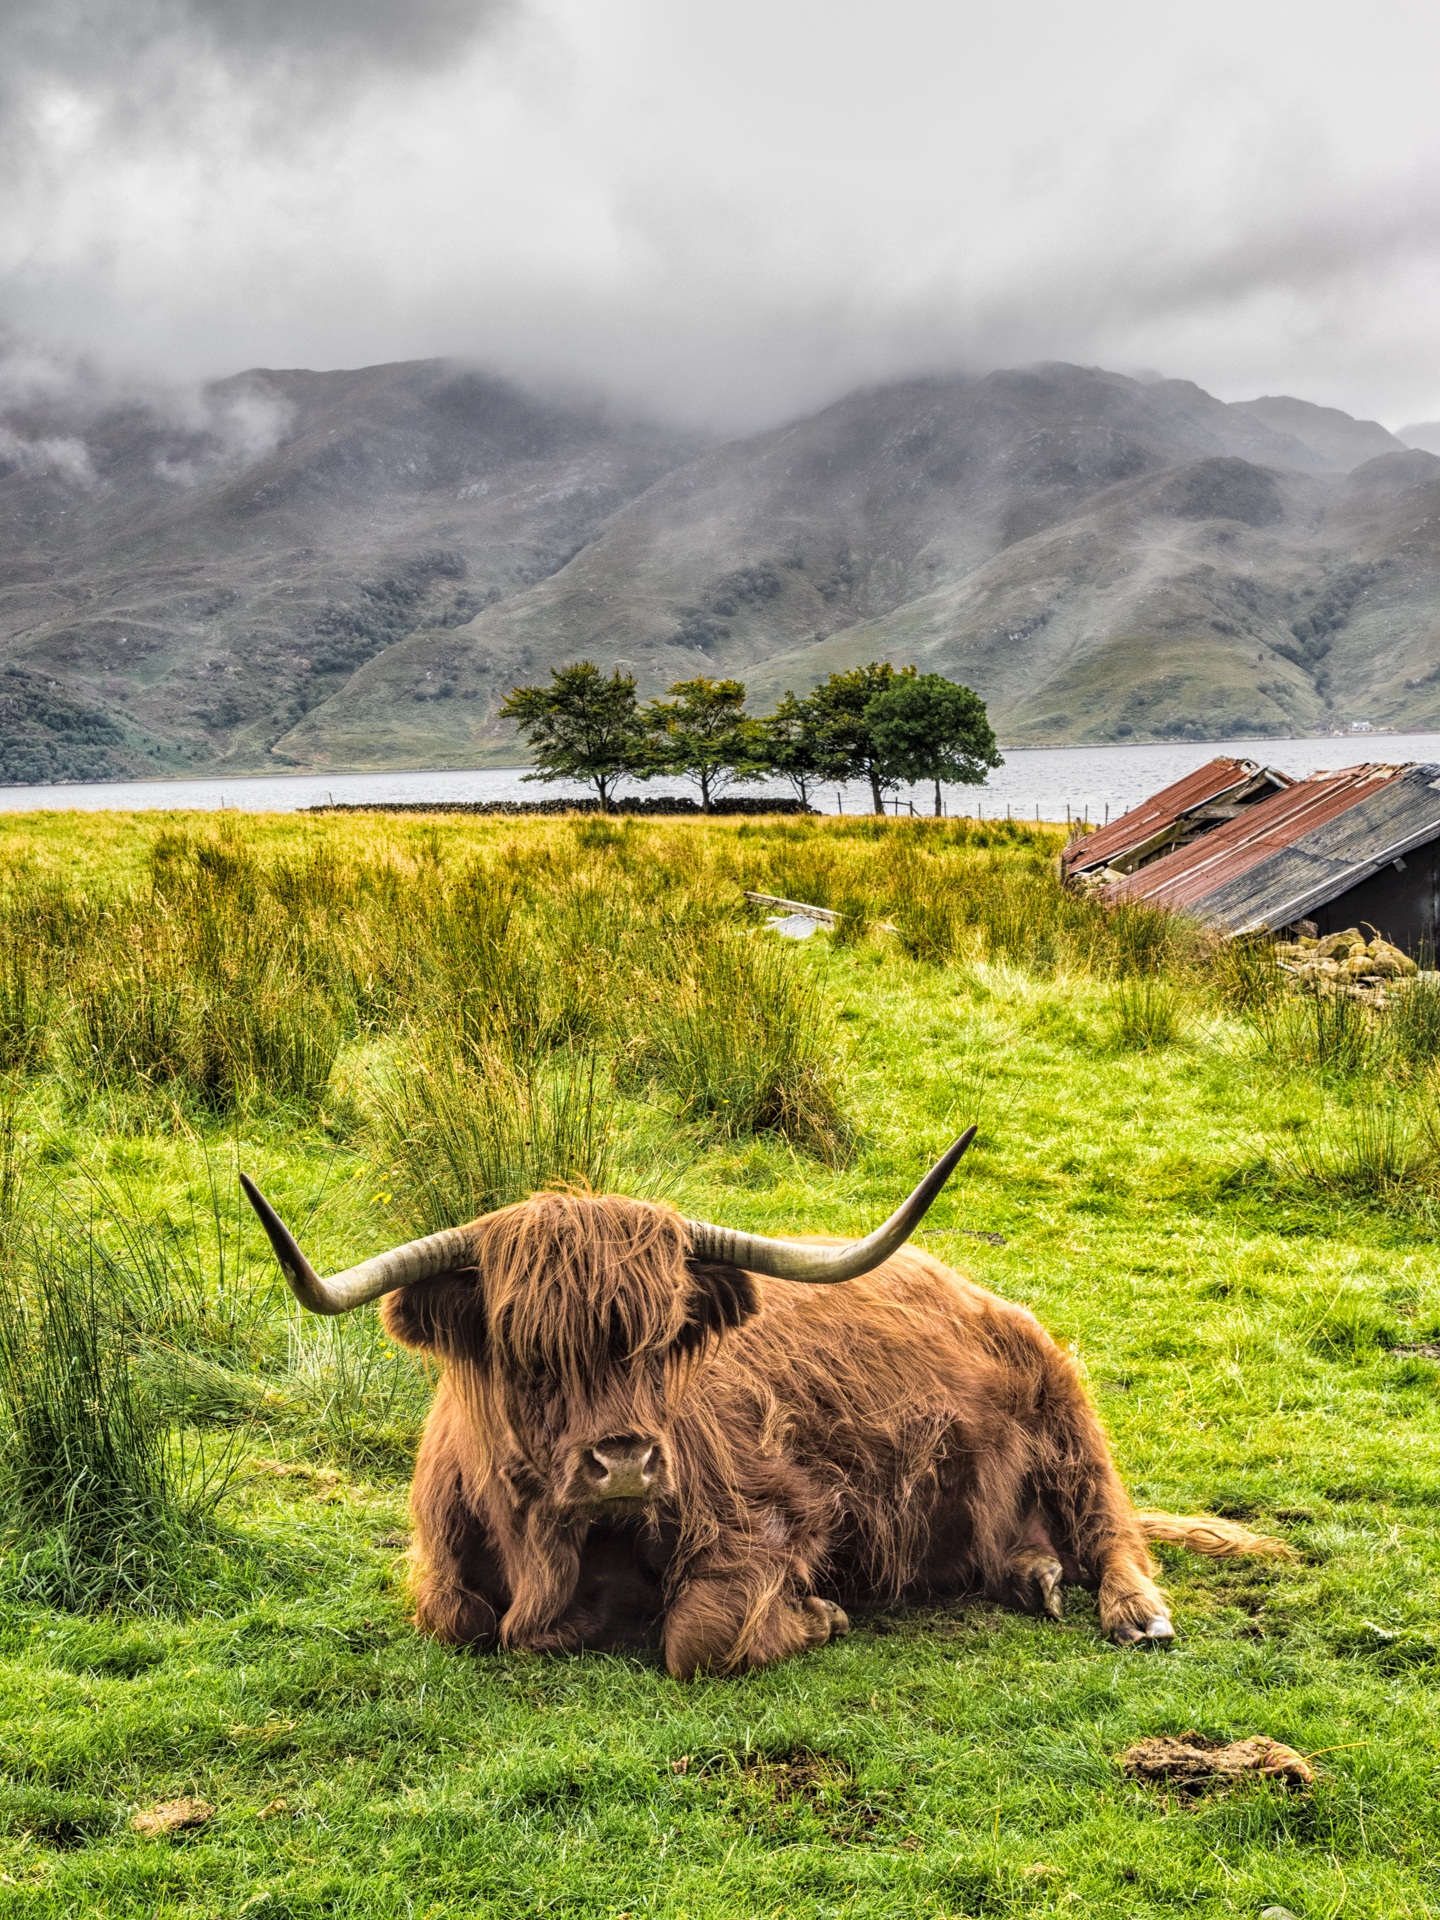
grass, wilderness, mountain, field, farm, meadow, countryside, animal, wildlife, rural, cow, cattle, pasture, grazing, livestock, mammal, agriculture, highland, bovine, fauna, grassland, scotland, scottish, highland cow, bison, yak, highlands, rural area, farm animals, cattle like mammal